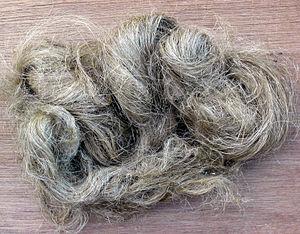
L'étoupe est un sous-produit fibreux non tissé issu essentiellement du travail du chanvre ou du lin.
Le chanvre, chanvre textile, chanvre industriel ou chanvre agricole est une variété de plante cultivée de la famille des Cannabaceae. C'est une plante annuelle, sélectionnée pour la taille de sa tige et sa faible teneur en THC ou autres cannabinoïdes à partir de l'espèce que les botanistes nomment le Chanvre cultivé. Il est parfois appelé localement « chènevis », comme le nom de la graine de chanvre. Bien que désignant la même espèce botanique, le terme chanvre est désormais utilisé de préférence pour désigner la plante industrielle et sa fibre végétale, tandis que Cannabis est le nom scientifique utilisé aussi pour désigner la forme psychotrope, utilisée comme drogue ou dans un but médical.